All About Eve

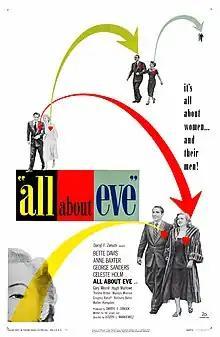
Theatrical release poster

All About Eve is a 1950 American drama film written and directed by Joseph L. Mankiewicz, and produced by Darryl F. Zanuck. It is based on the 1946 short story (and subsequent 1949 radio drama) "The Wisdom of Eve" by Mary Orr, although Orr does not receive a screen credit.